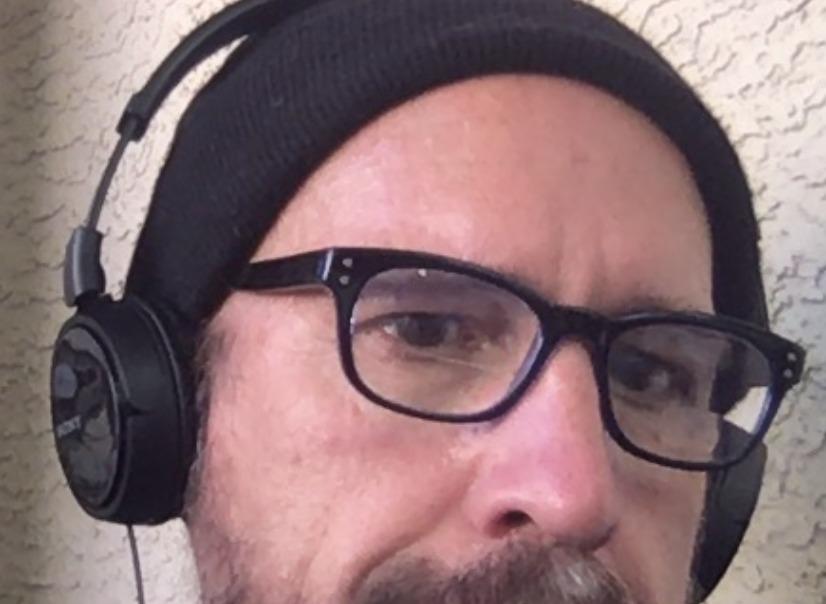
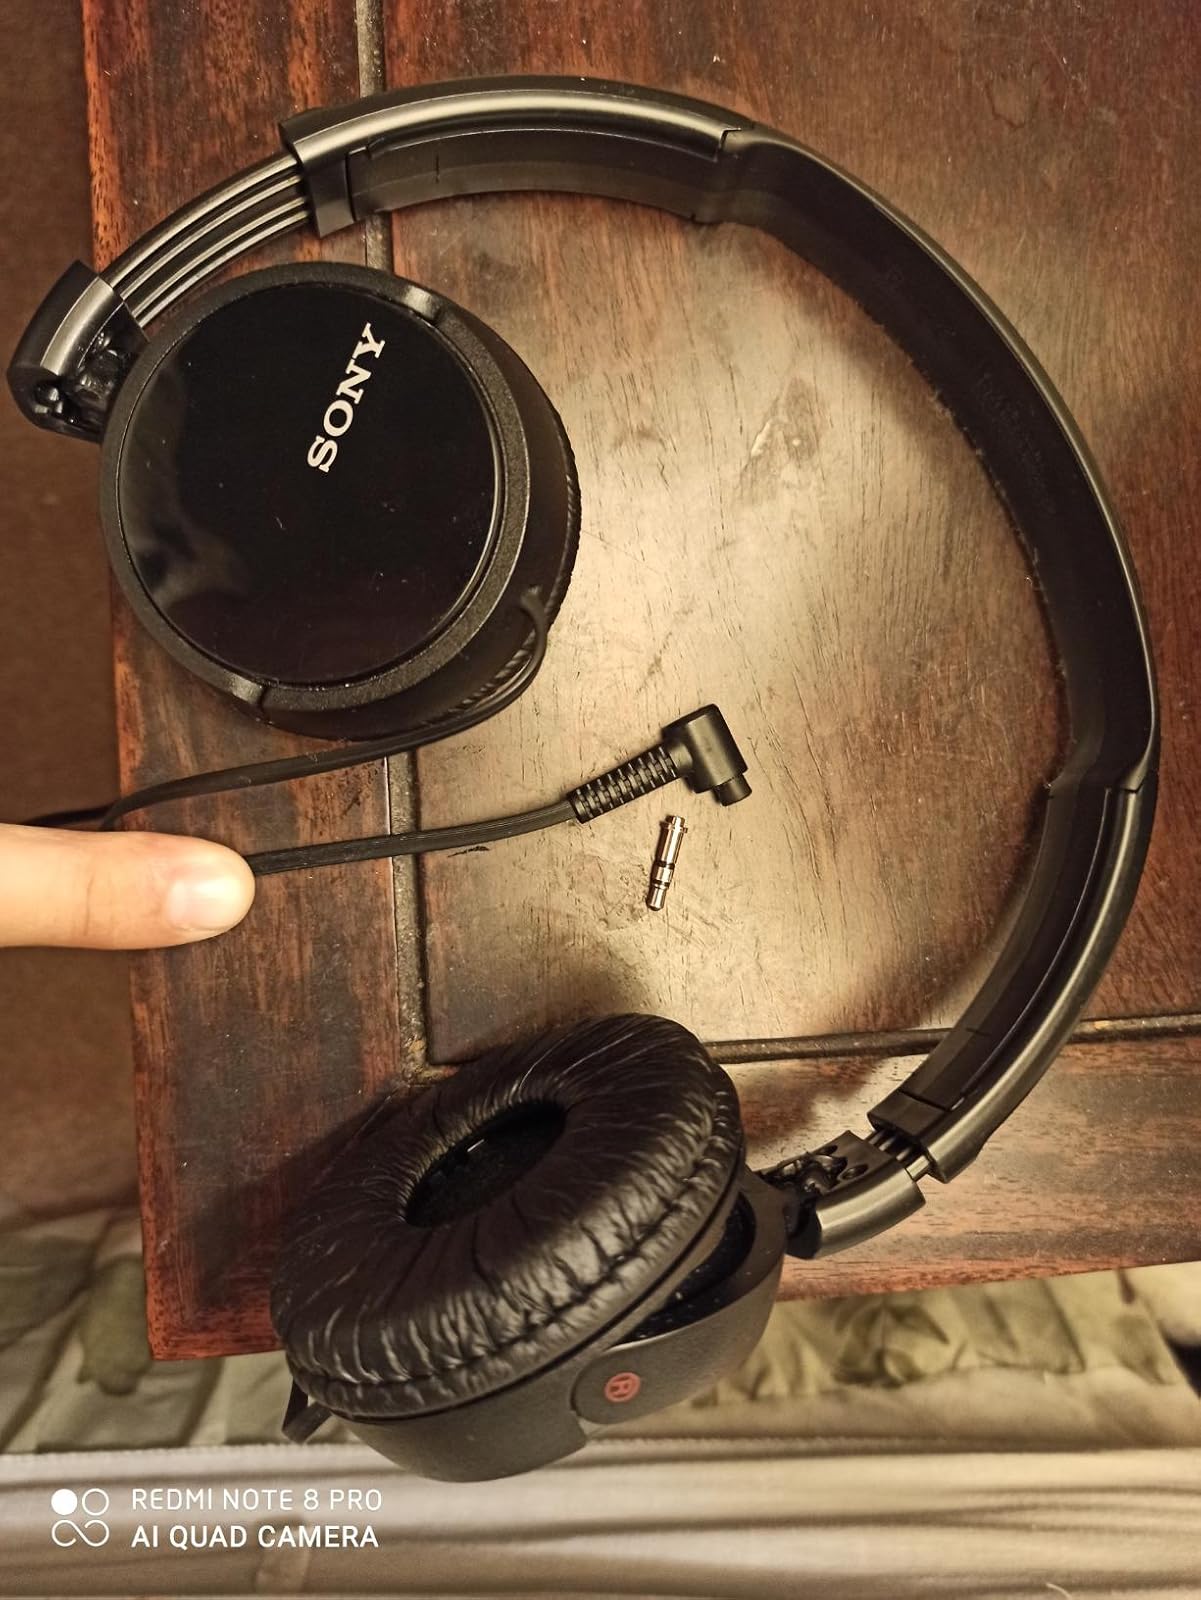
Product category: headphones
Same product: yes